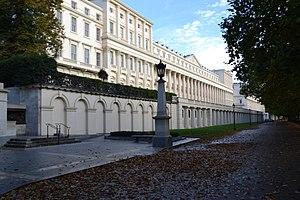
Carlton House Terrace, Londres.
Carlton House Terrace désigne à la fois un ensemble résidentiel du quartier de St. James's dans la Cité de Westminster à Londres et la rue qui le borde.